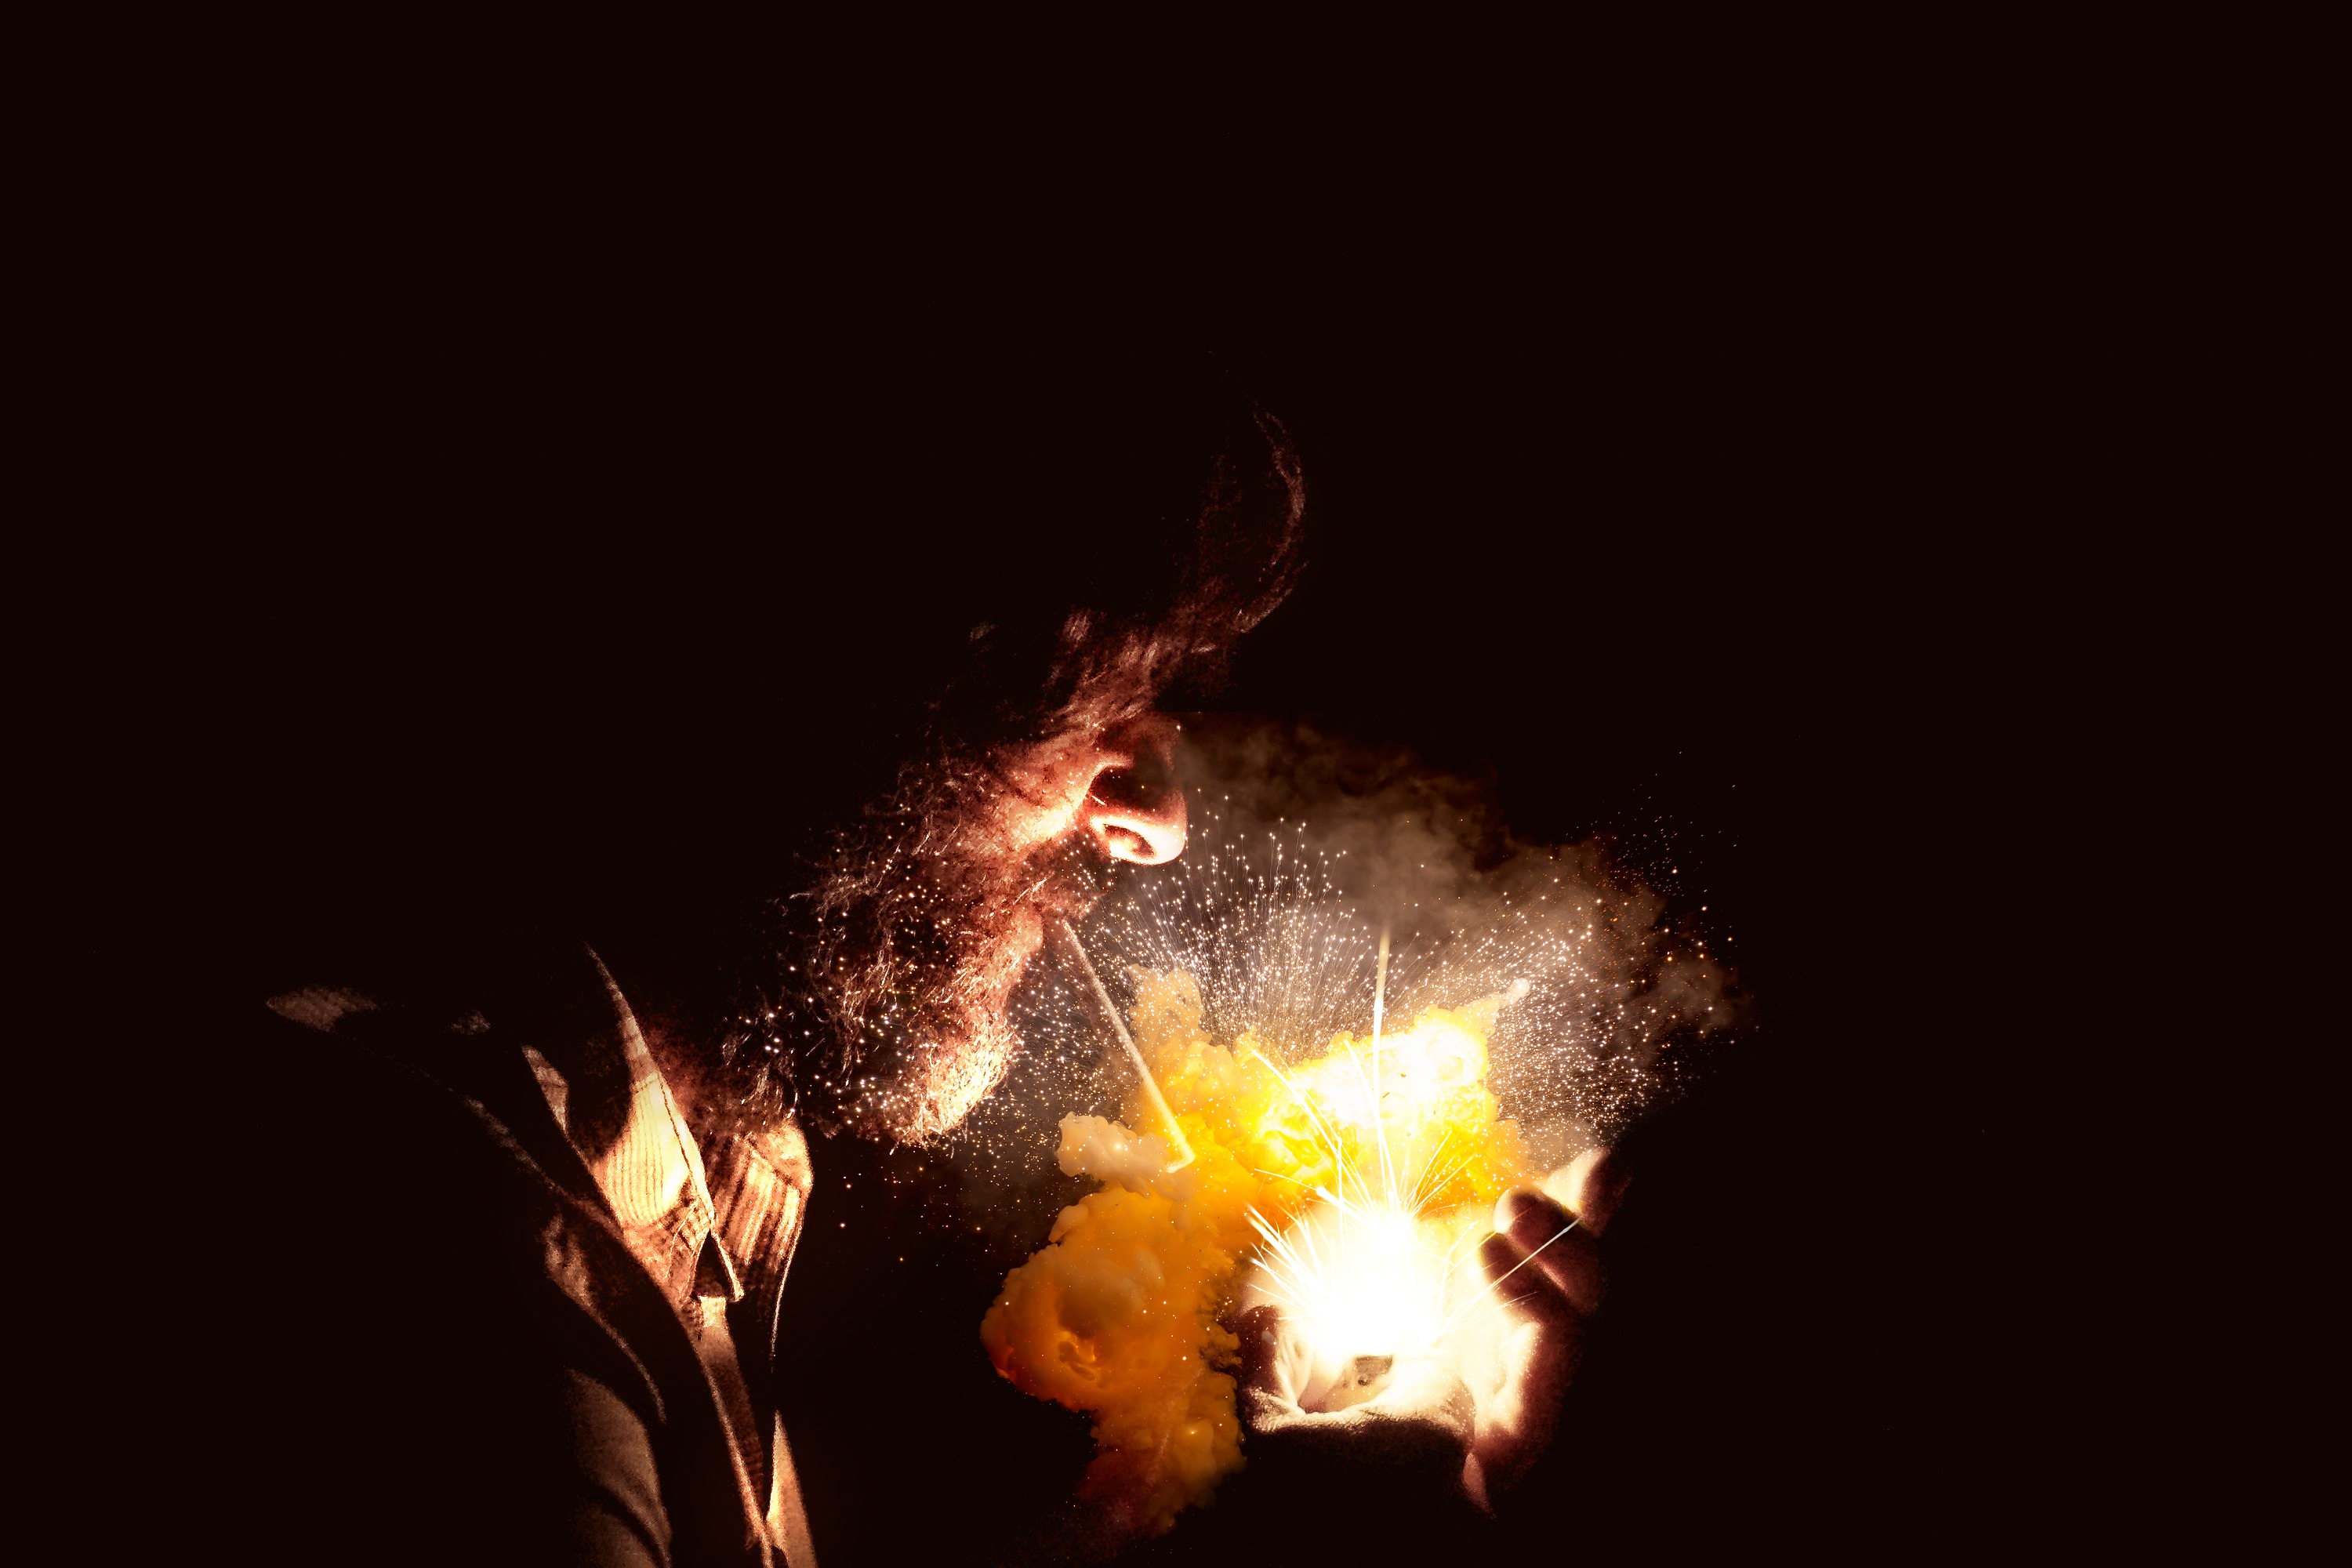
night, sparkler, flame, fire, darkness, campfire, bonfire, tobacco, smoking spark, lighter cigarette, man smoking, smoke explosion, cigarette flame, a lighter flame, male smoking, fireworks explosion